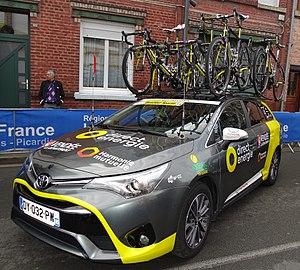
Reportage réalisé le jeudi 14 avril à l'occasion du départ et de l'arrivée du Grand Prix de Denain 2016 à Denain, Nord, Nord-Pas-de-Calais-Picardie, France.